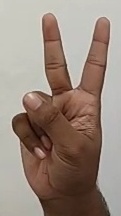
ASL sign: 2